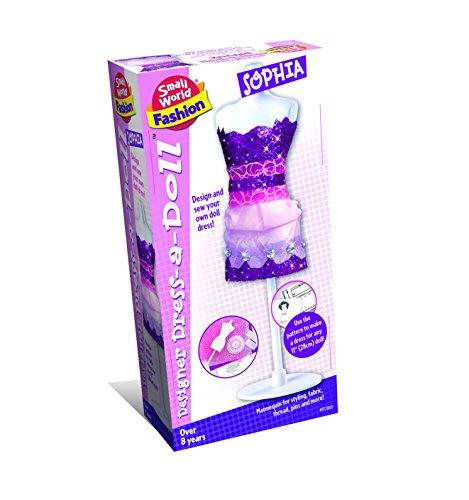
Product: Small World Toys Fashion - Designer Dress a Doll - Sophia Plush Purse
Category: Toys & Games | Arts & Crafts | Craft Kits | Sewing
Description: Design and sew your own doll dress.
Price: $7.29
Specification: ProductDimensions:2.5x5x9inches|ItemWeight:8.8ounces|ShippingWeight:12ounces(Viewshippingratesandpolicies)|DomesticShipping:ItemcanbeshippedwithinU.S.|InternationalShipping:ThisitemcanbeshippedtoselectcountriesoutsideoftheU.S.LearnMore|ASIN:B017A6AQOQ|Itemmodelnumber:9721007|Manufacturerrecommendedage:8-18years